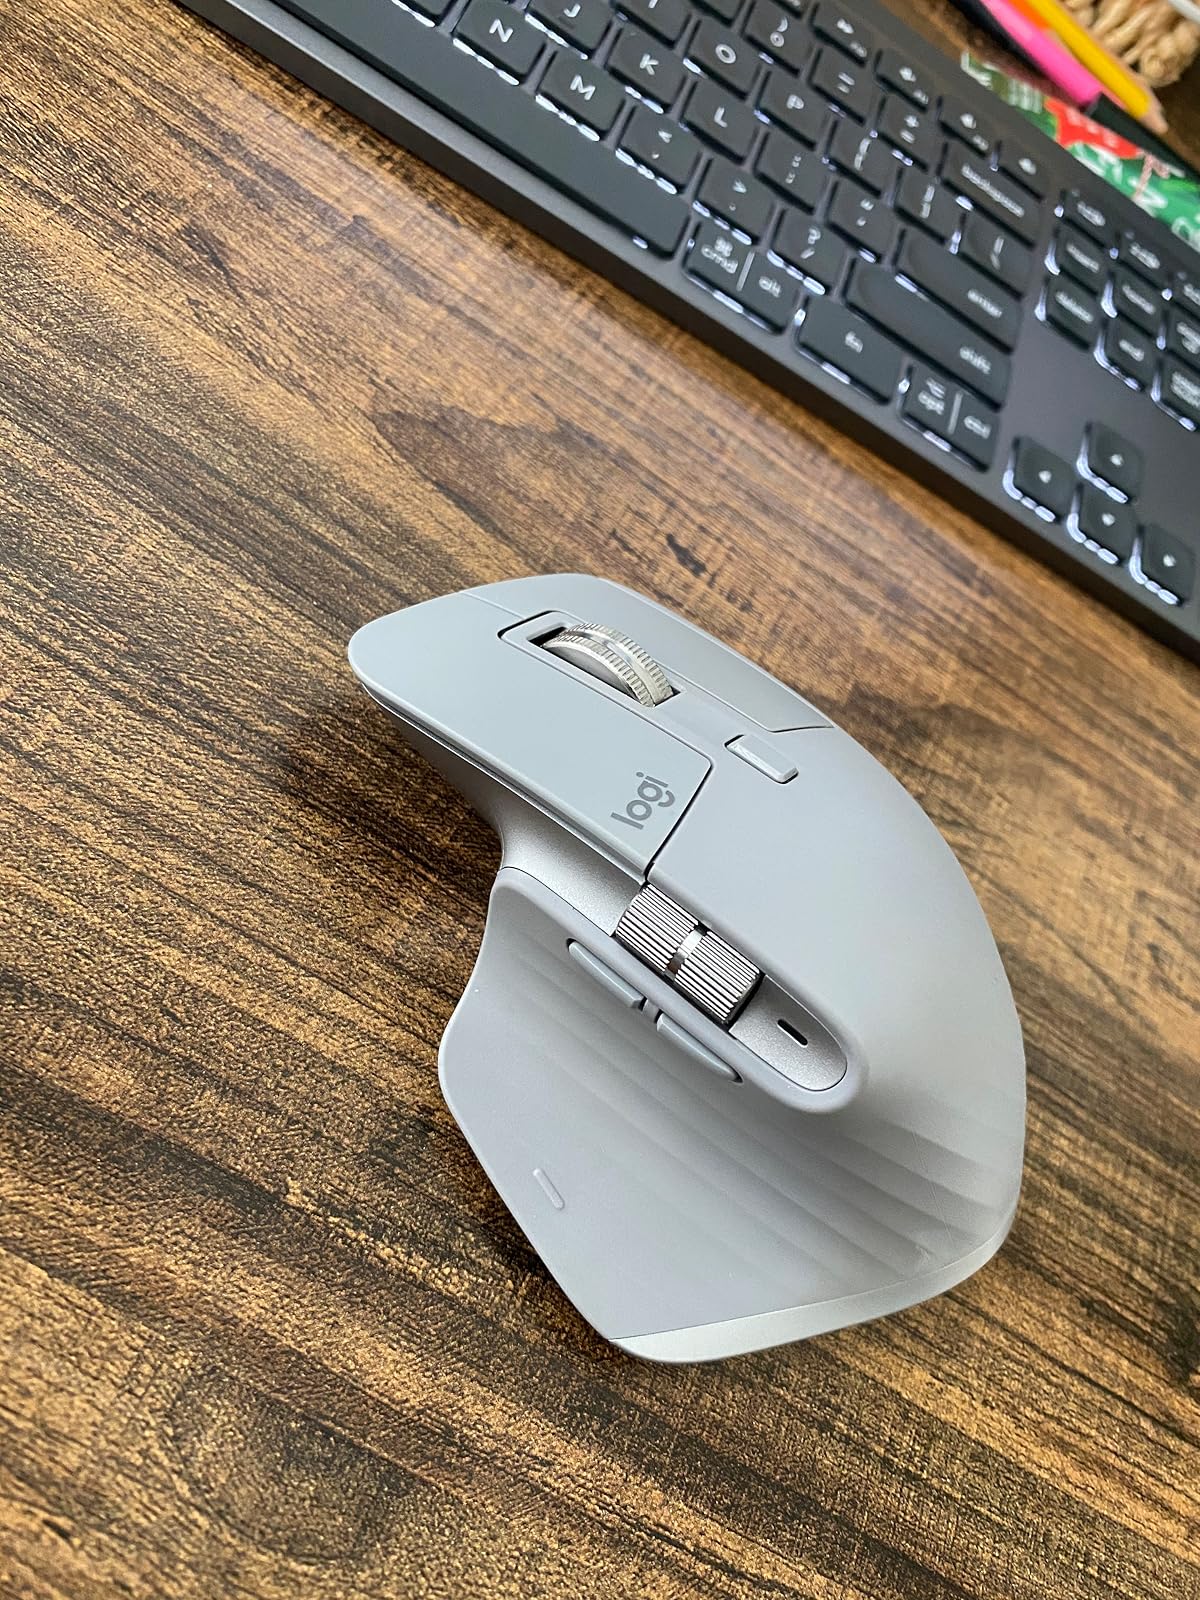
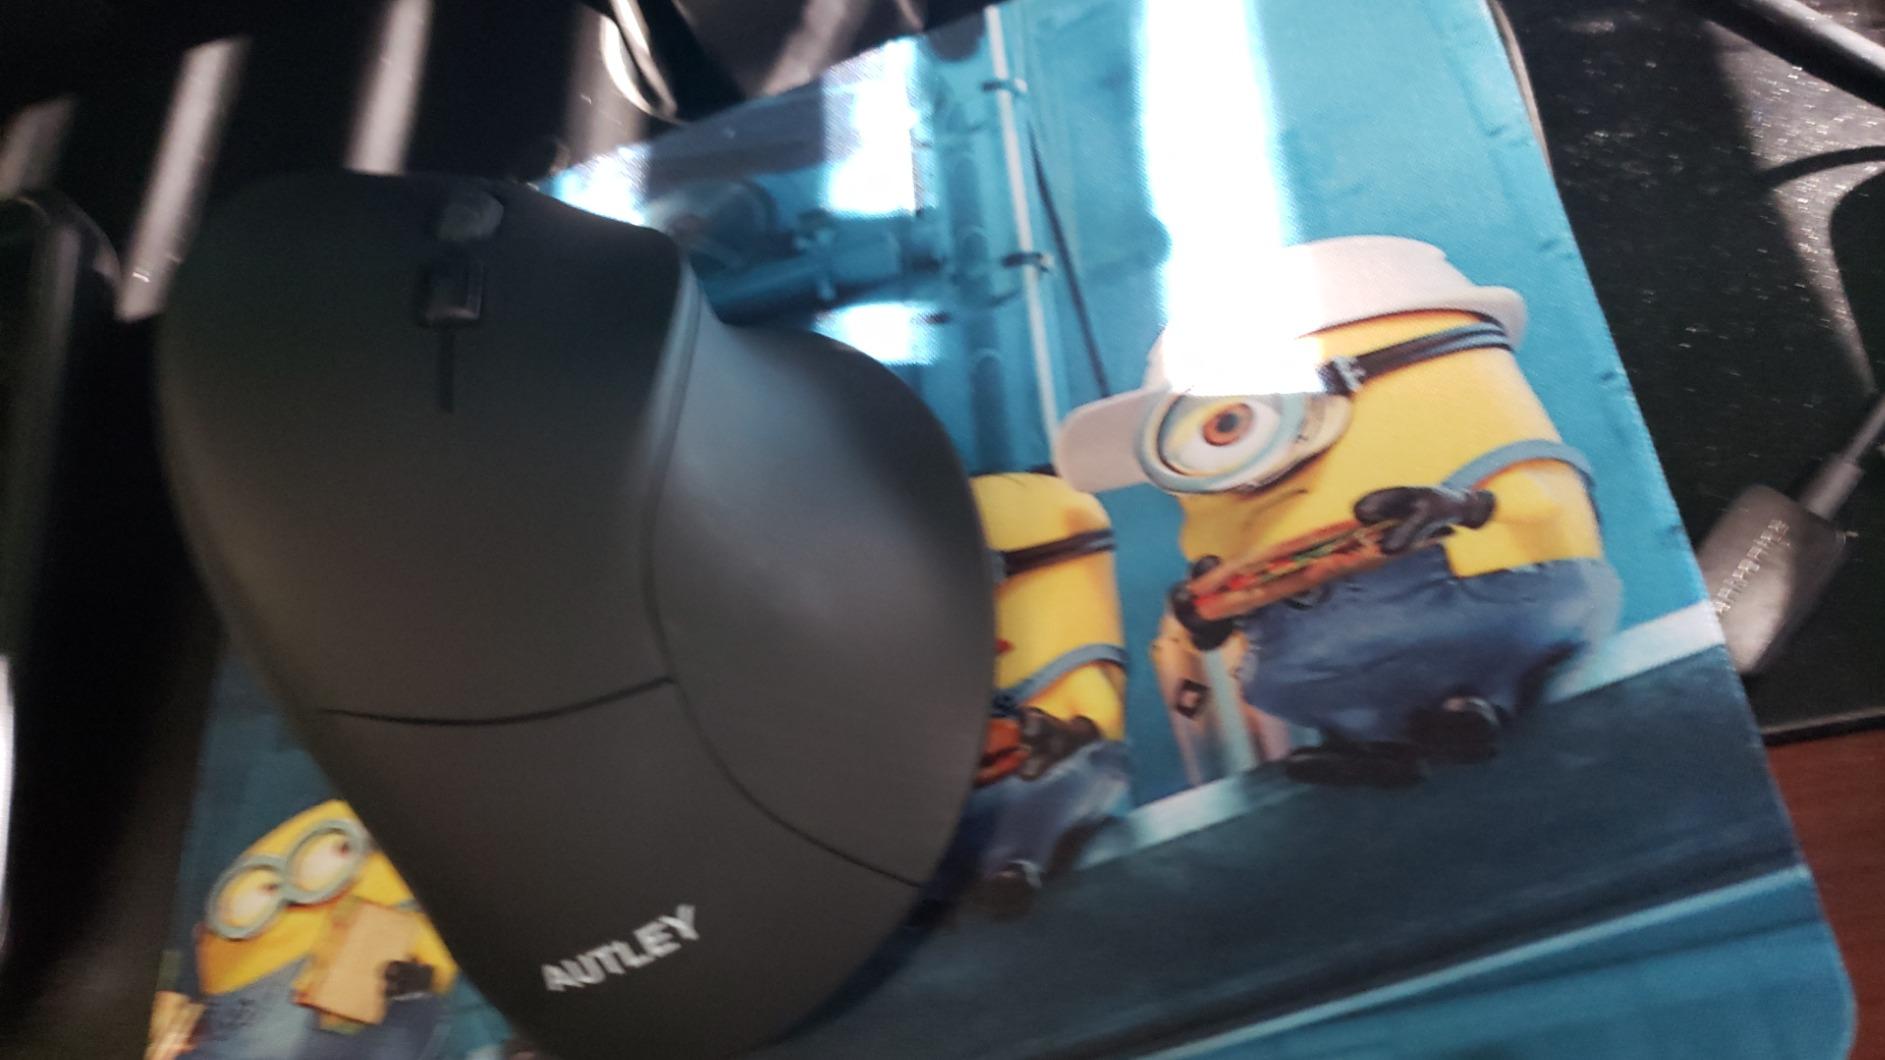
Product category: mouse
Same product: no